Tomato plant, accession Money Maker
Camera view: bottom (45 deg); turntable rotation: 30 degrees
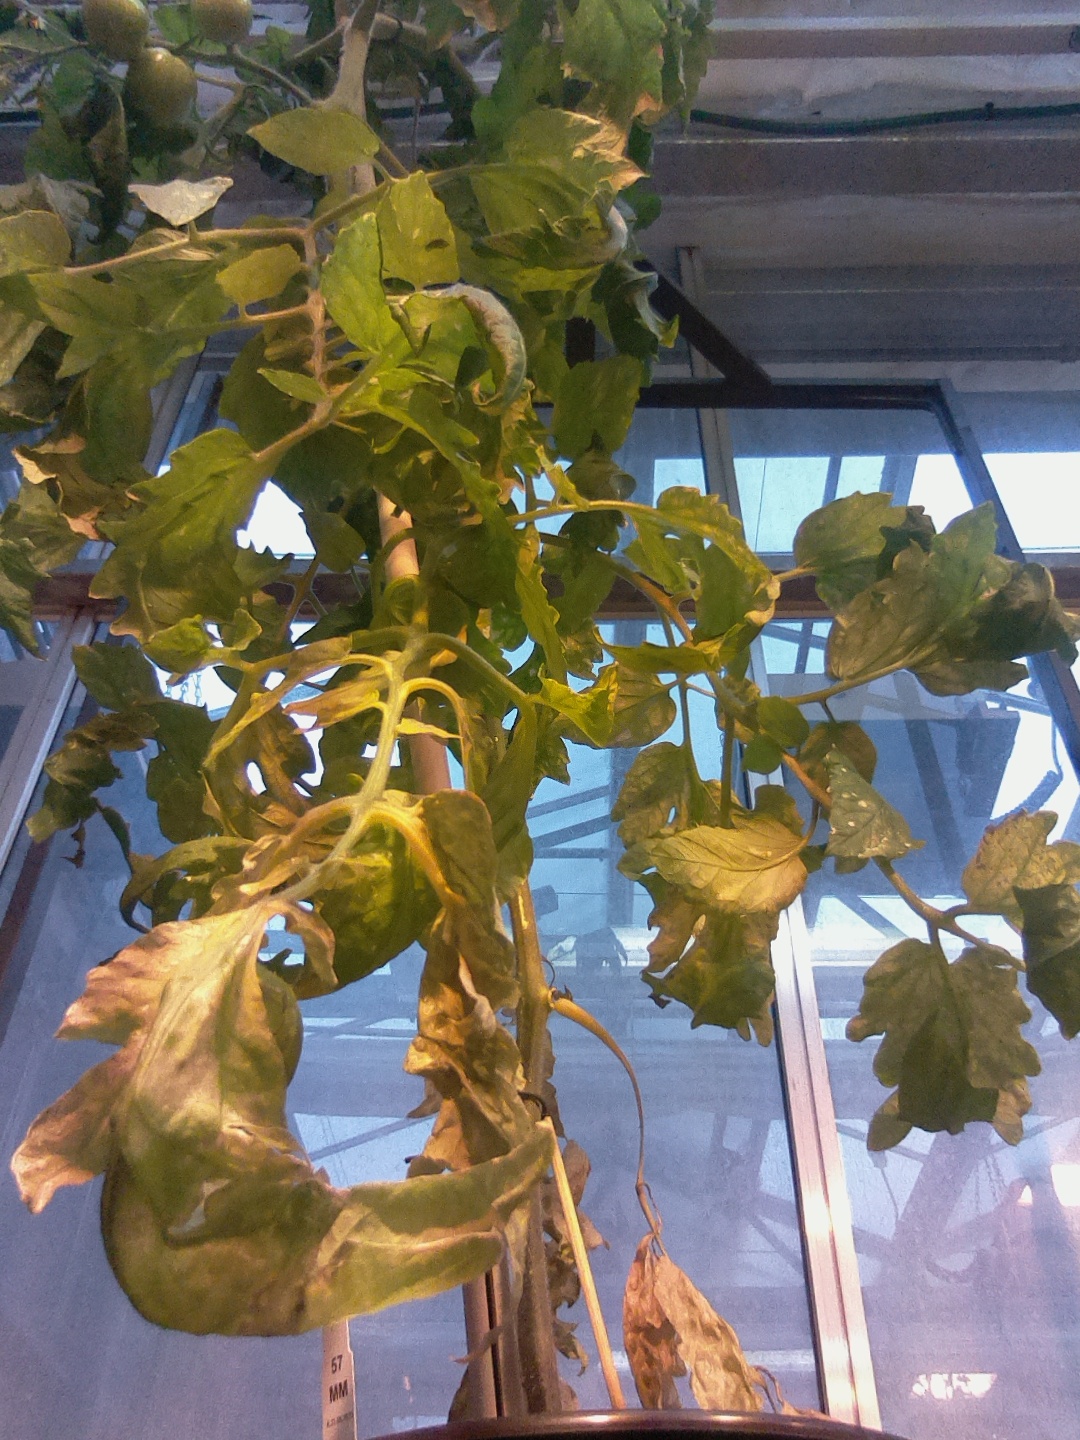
BBCH growth stage 73: 30%-40% of final fruit size